Casa de Moneda de la República Argentina

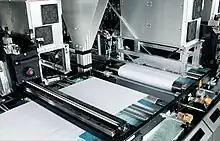
Printing machines

On August 19 1977, by Law 21,622, Casa de Moneda was transformed into a state company ("Sociedad del Estado", abbrevriated S.E.). This change legally authorized the mint to develop activities of an industrial and commercial nature; its constitution and operation were ruled by S.A. procedures. As a S.E. the Casa de Moneda had possibility of competing in the internal and external market; manage and dispose of the funds and resources of the company; establish their own rules and regulations for internal operations, among others.